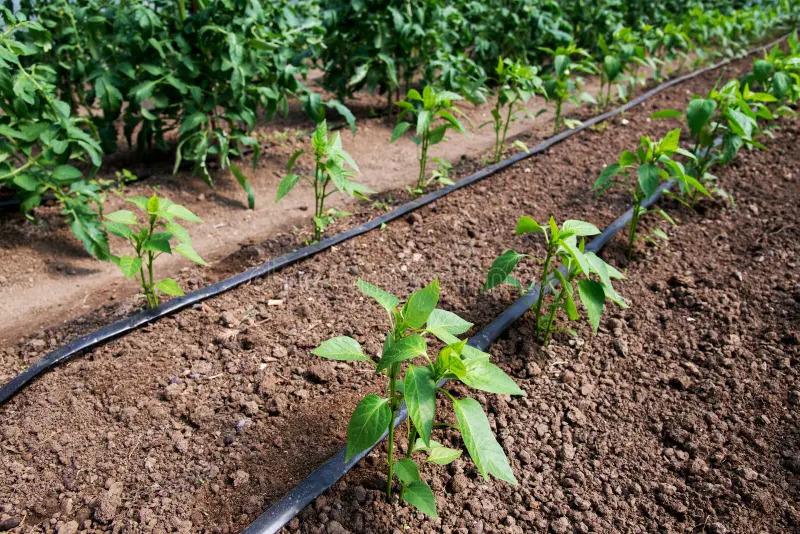
Katika shamba hili mimea imeweza kupandwa kwa mistari iliyonyooka, kando ya mimea hii kuna paipu za rangi nyeusi ambazo zinatumika kunyunyizia mimea hii maji, hii imesaidia mimea kunawiri vyema.